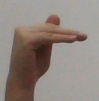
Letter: khaa